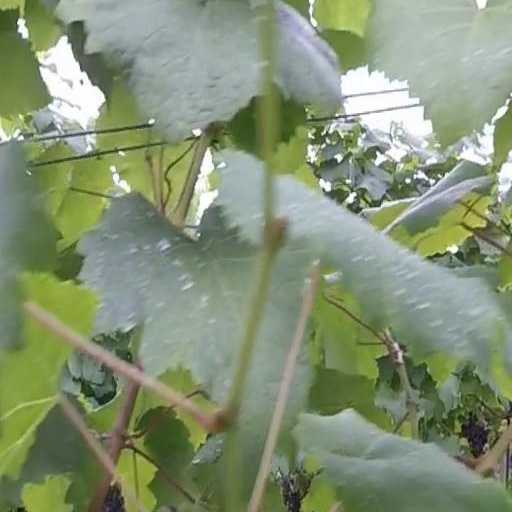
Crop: grape